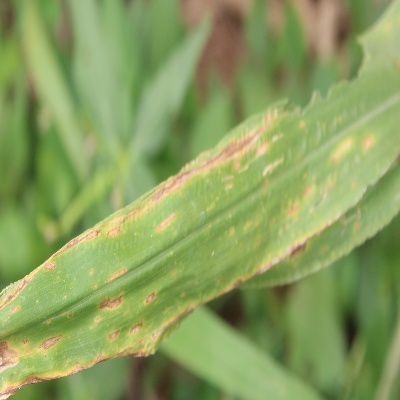
Crop: Maize
Condition: leaf blight